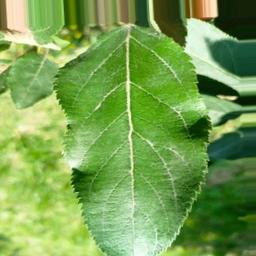
Label: Healthy